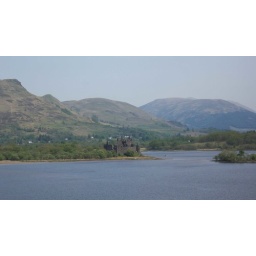
This castle is only accesible by boat so we took pictures from afar